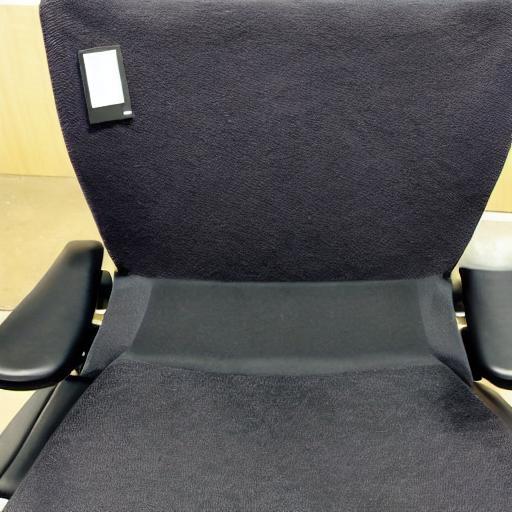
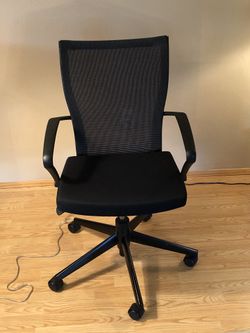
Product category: items_chair
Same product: no